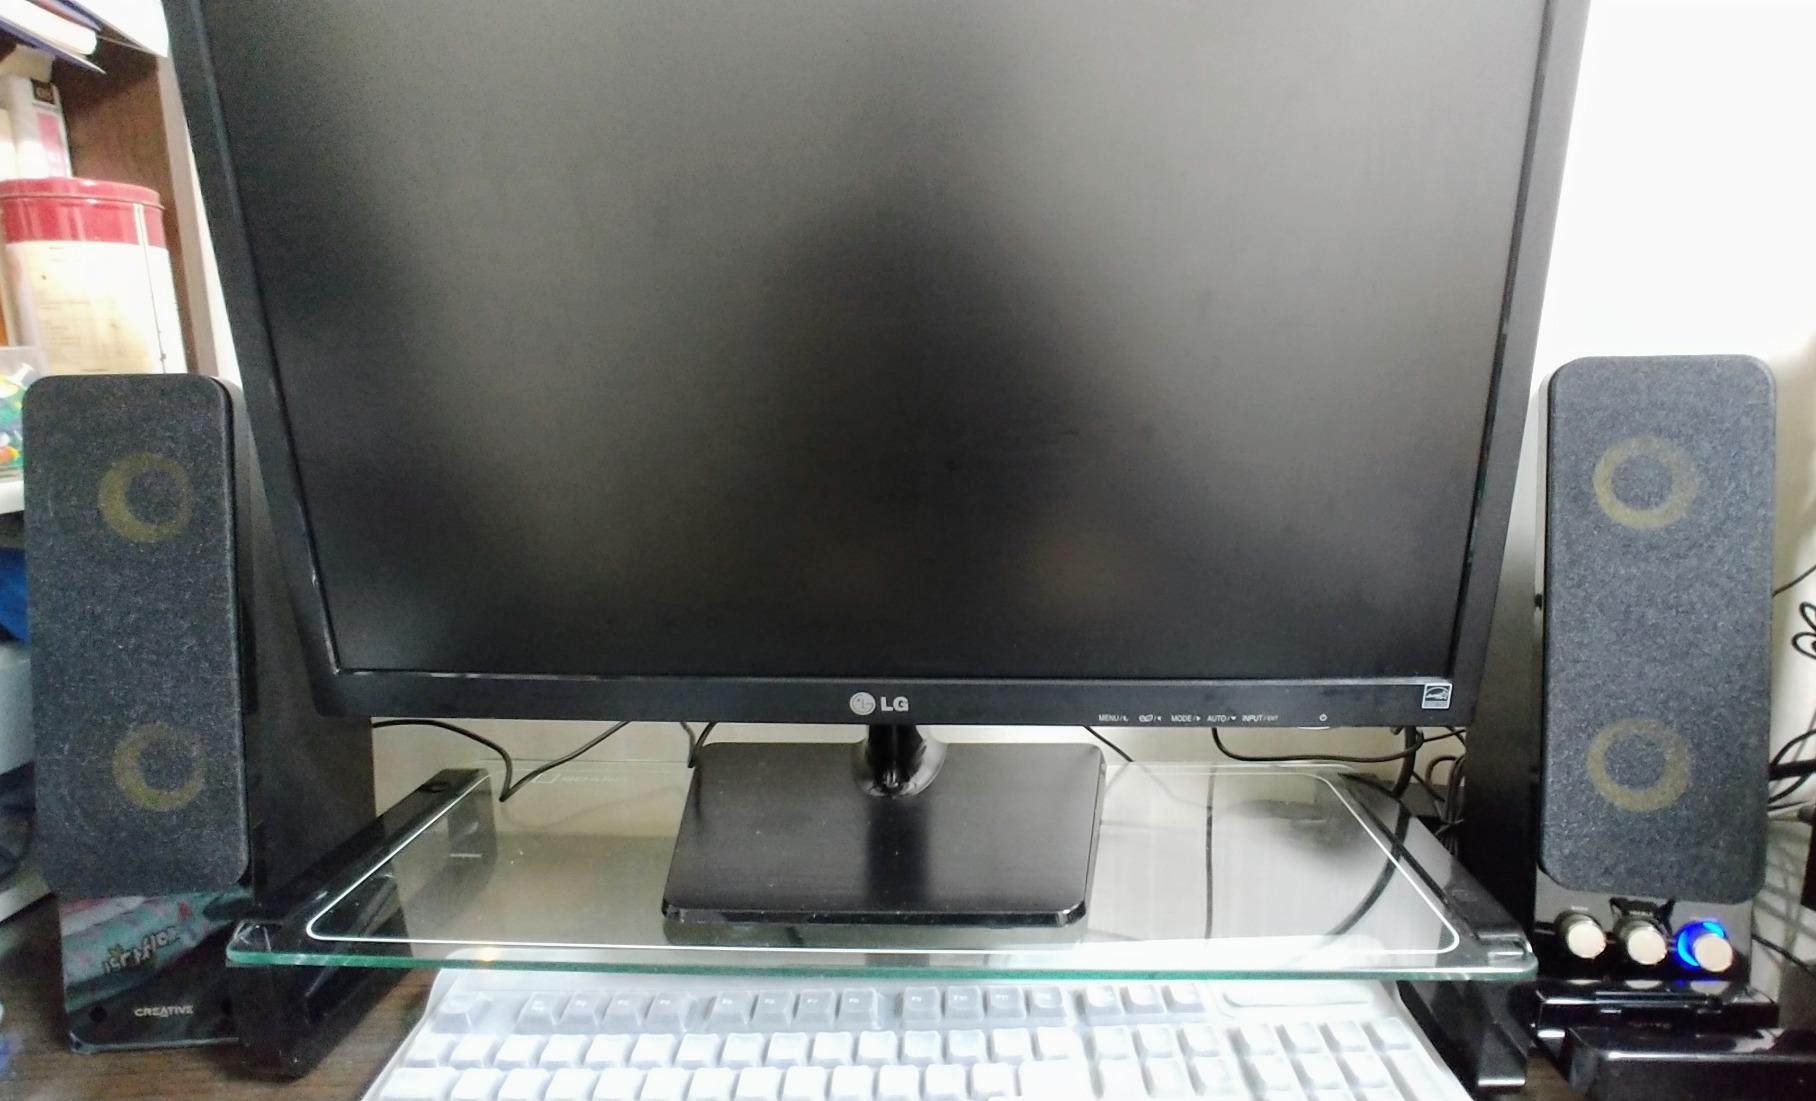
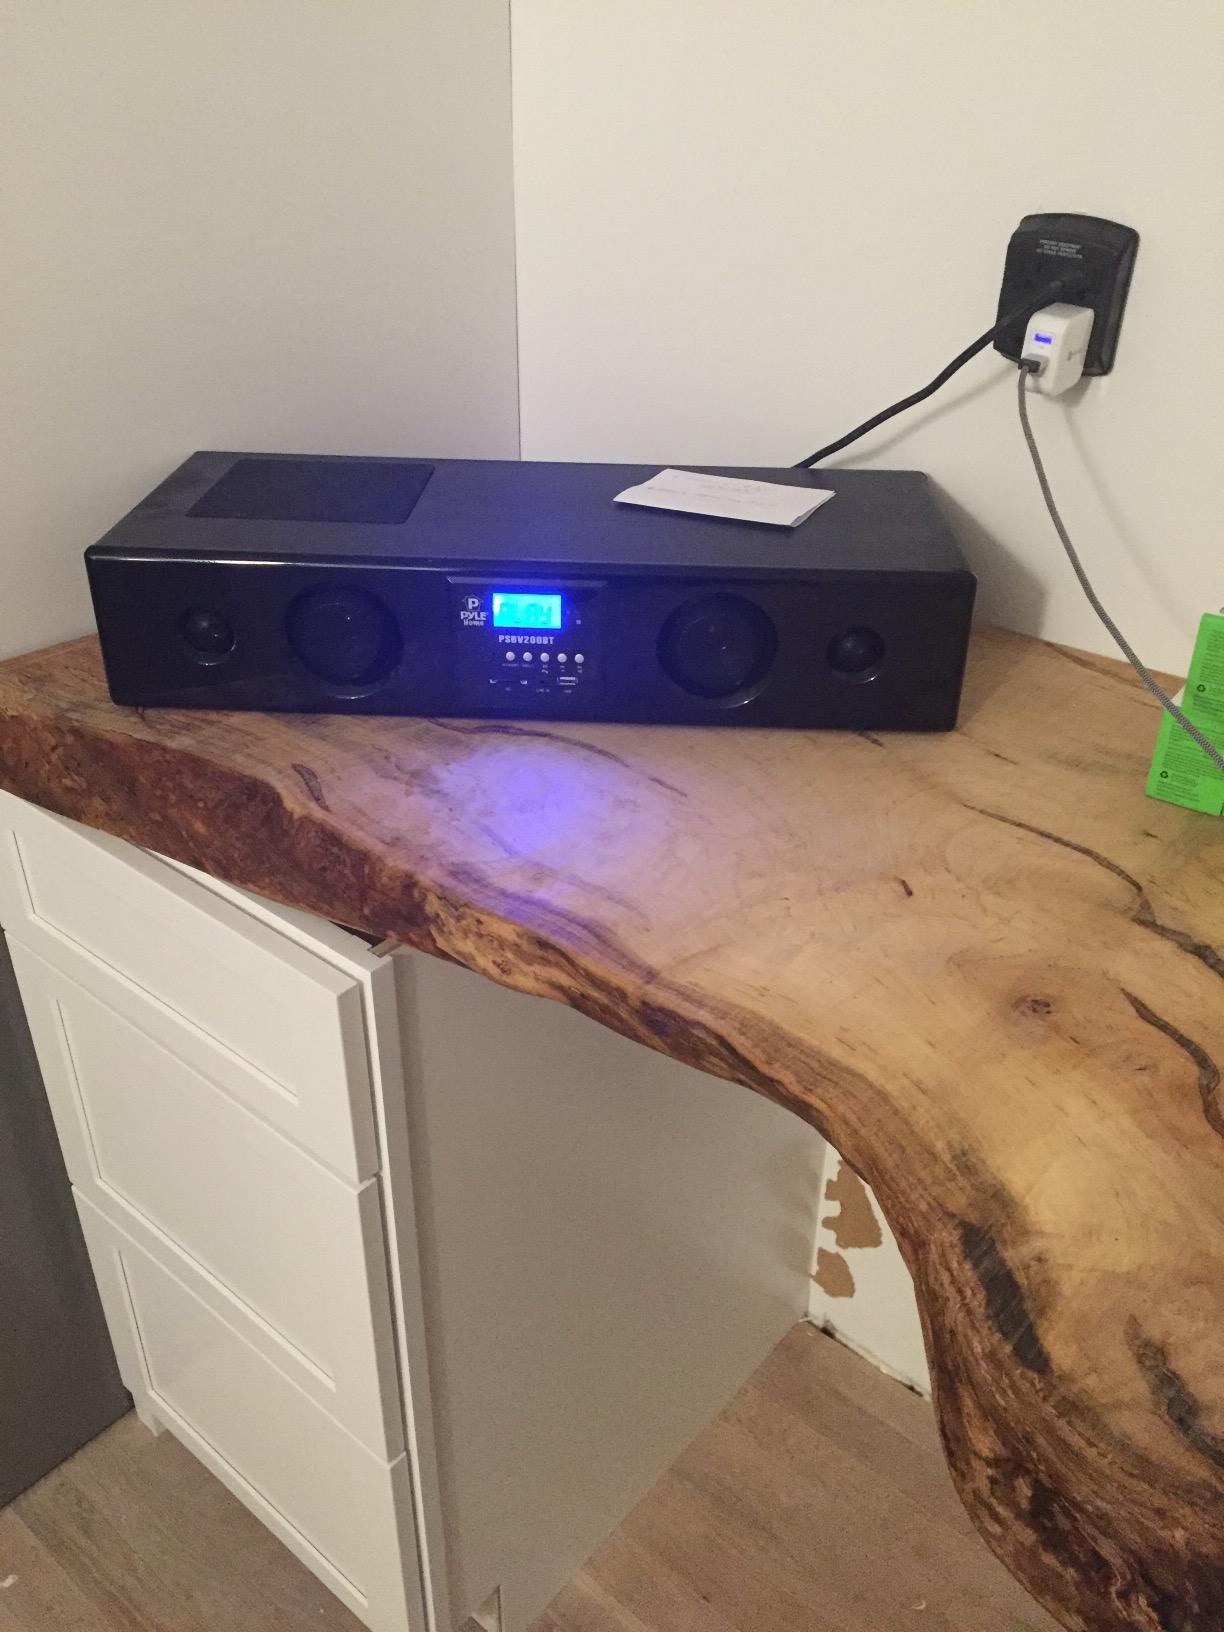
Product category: speaker
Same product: no